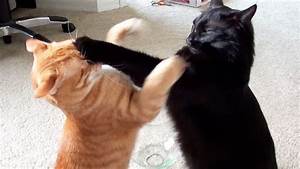
Label: cat